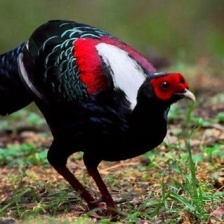
Species: SWINHOES PHEASANT
Scientific name: LOPHURA SWINHOII